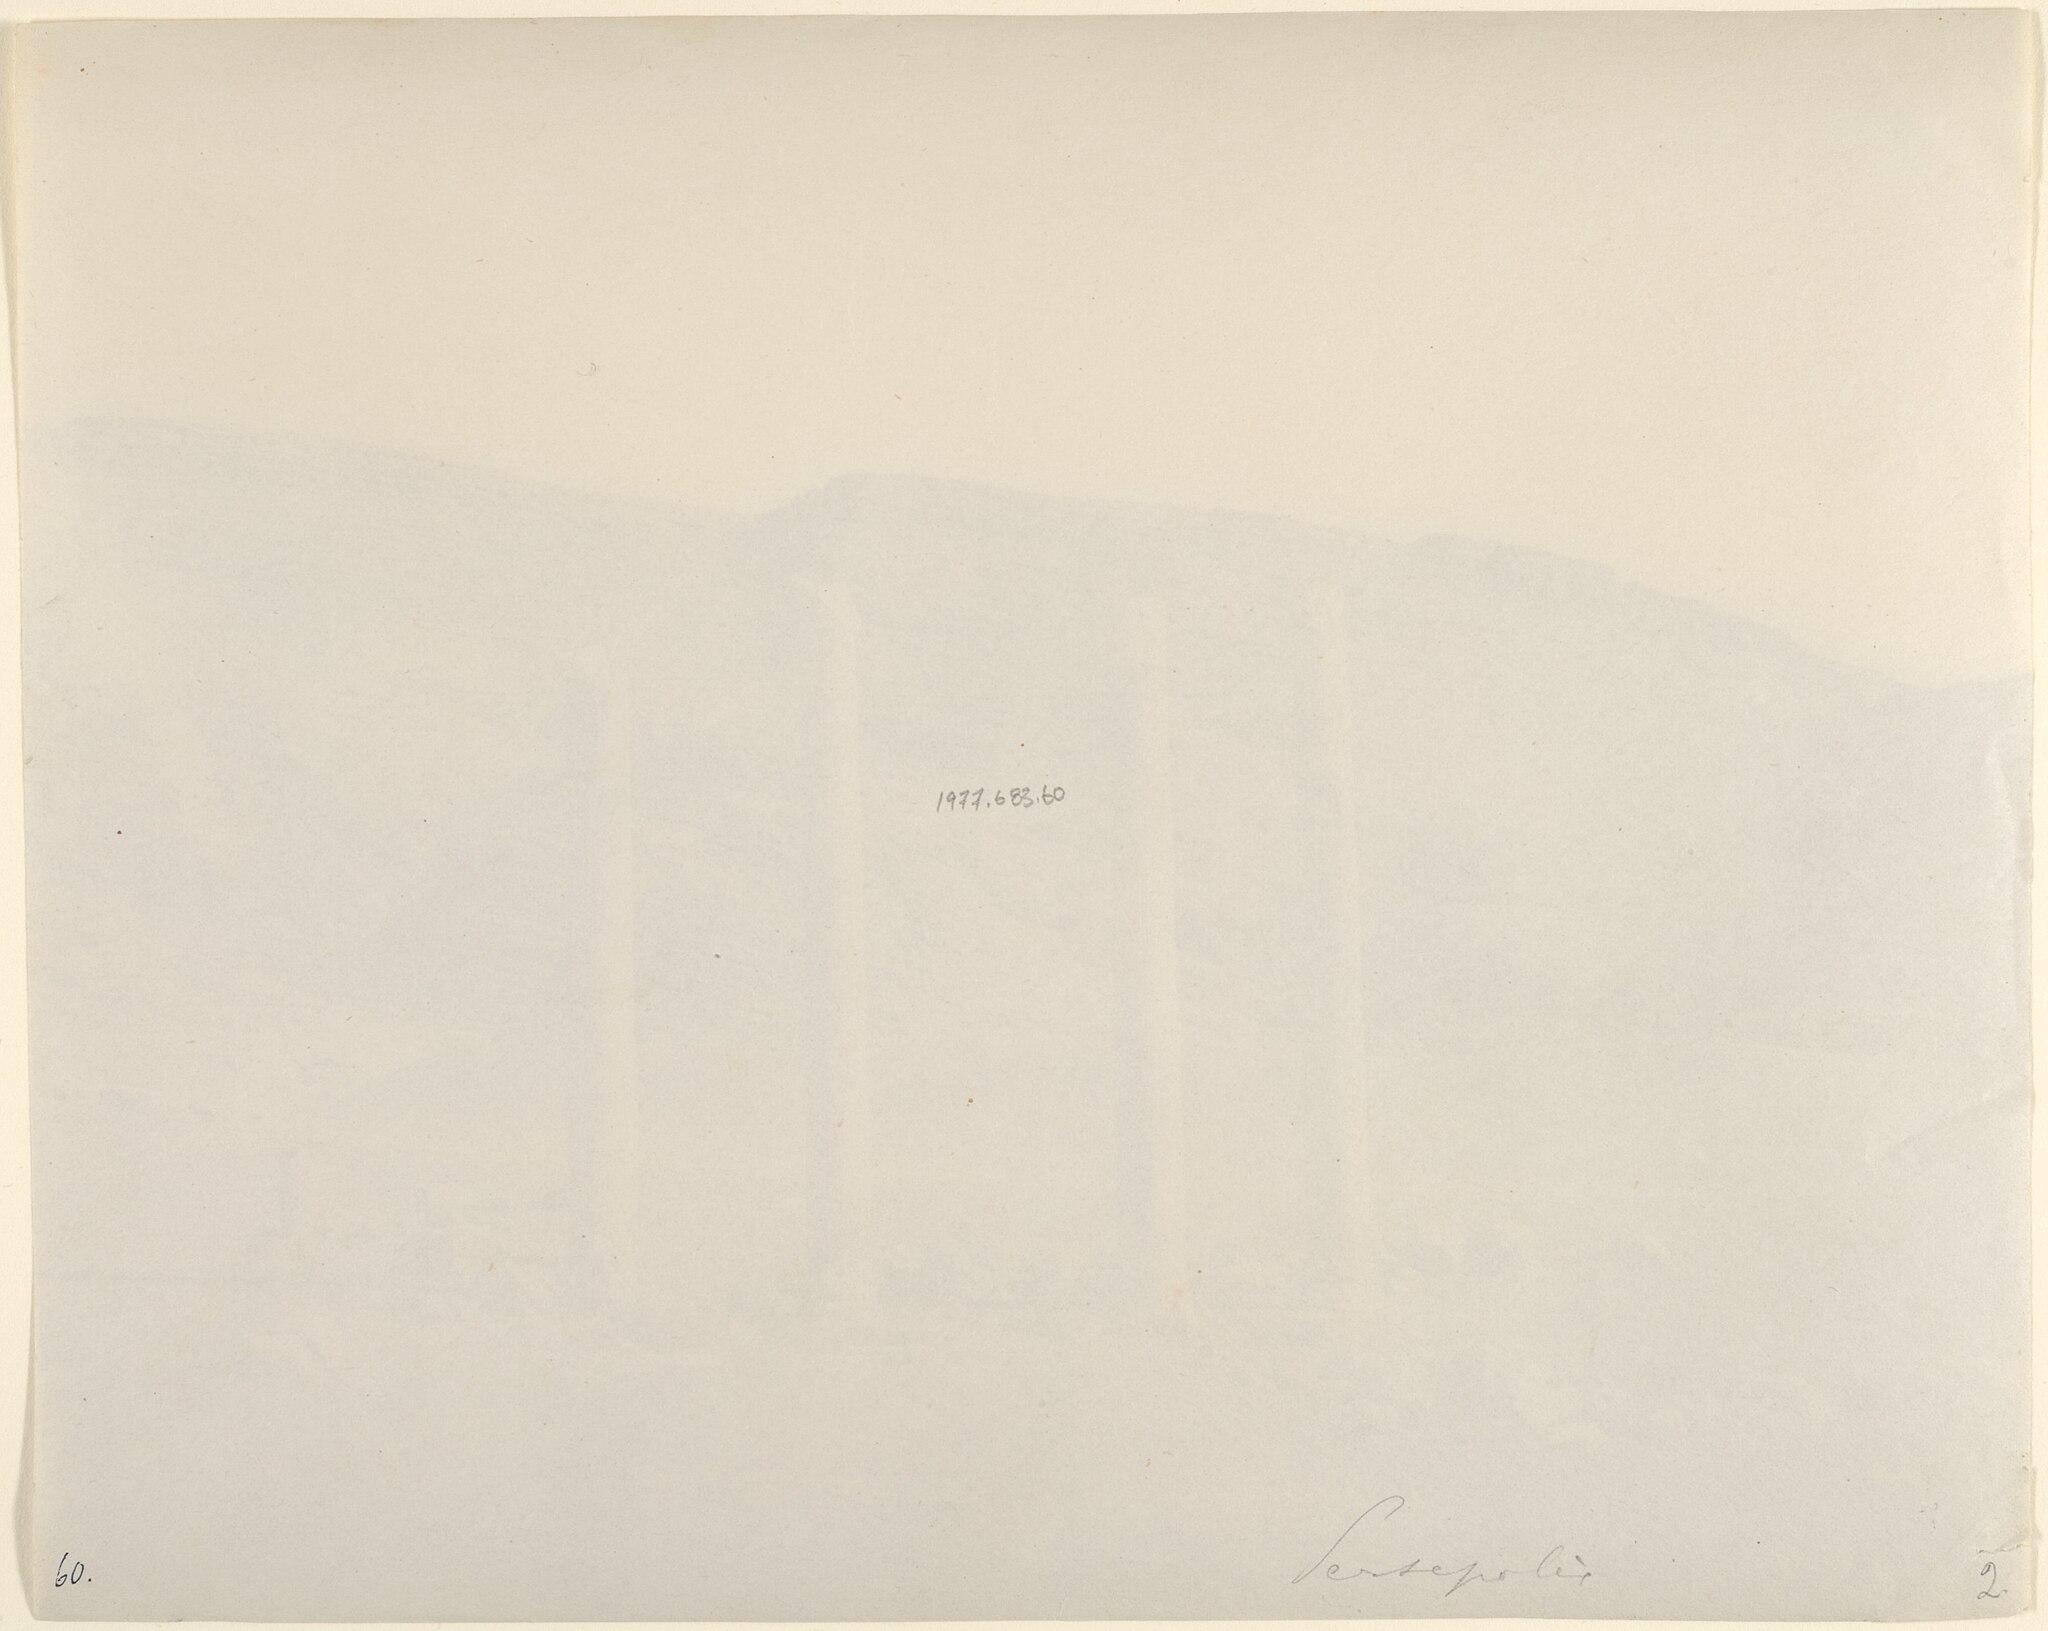
Title: Persepolis
Description: Photograph; Photographs
Date: 1840s–60s
Categories: CC-Zero, Department of Photographs, Metropolitan Museum of Art, Artworks without Wikidata item, Artworks with known accession number, Images from Metropolitan Museum of Art, GWToolset Batch Upload, Albumen prints in the Metropolitan Museum of Art, Persepolis in the 19th century, Gift of Charles K. and Irma B. Wilkinson, Historical photographs of Iran by Luigi Pesce